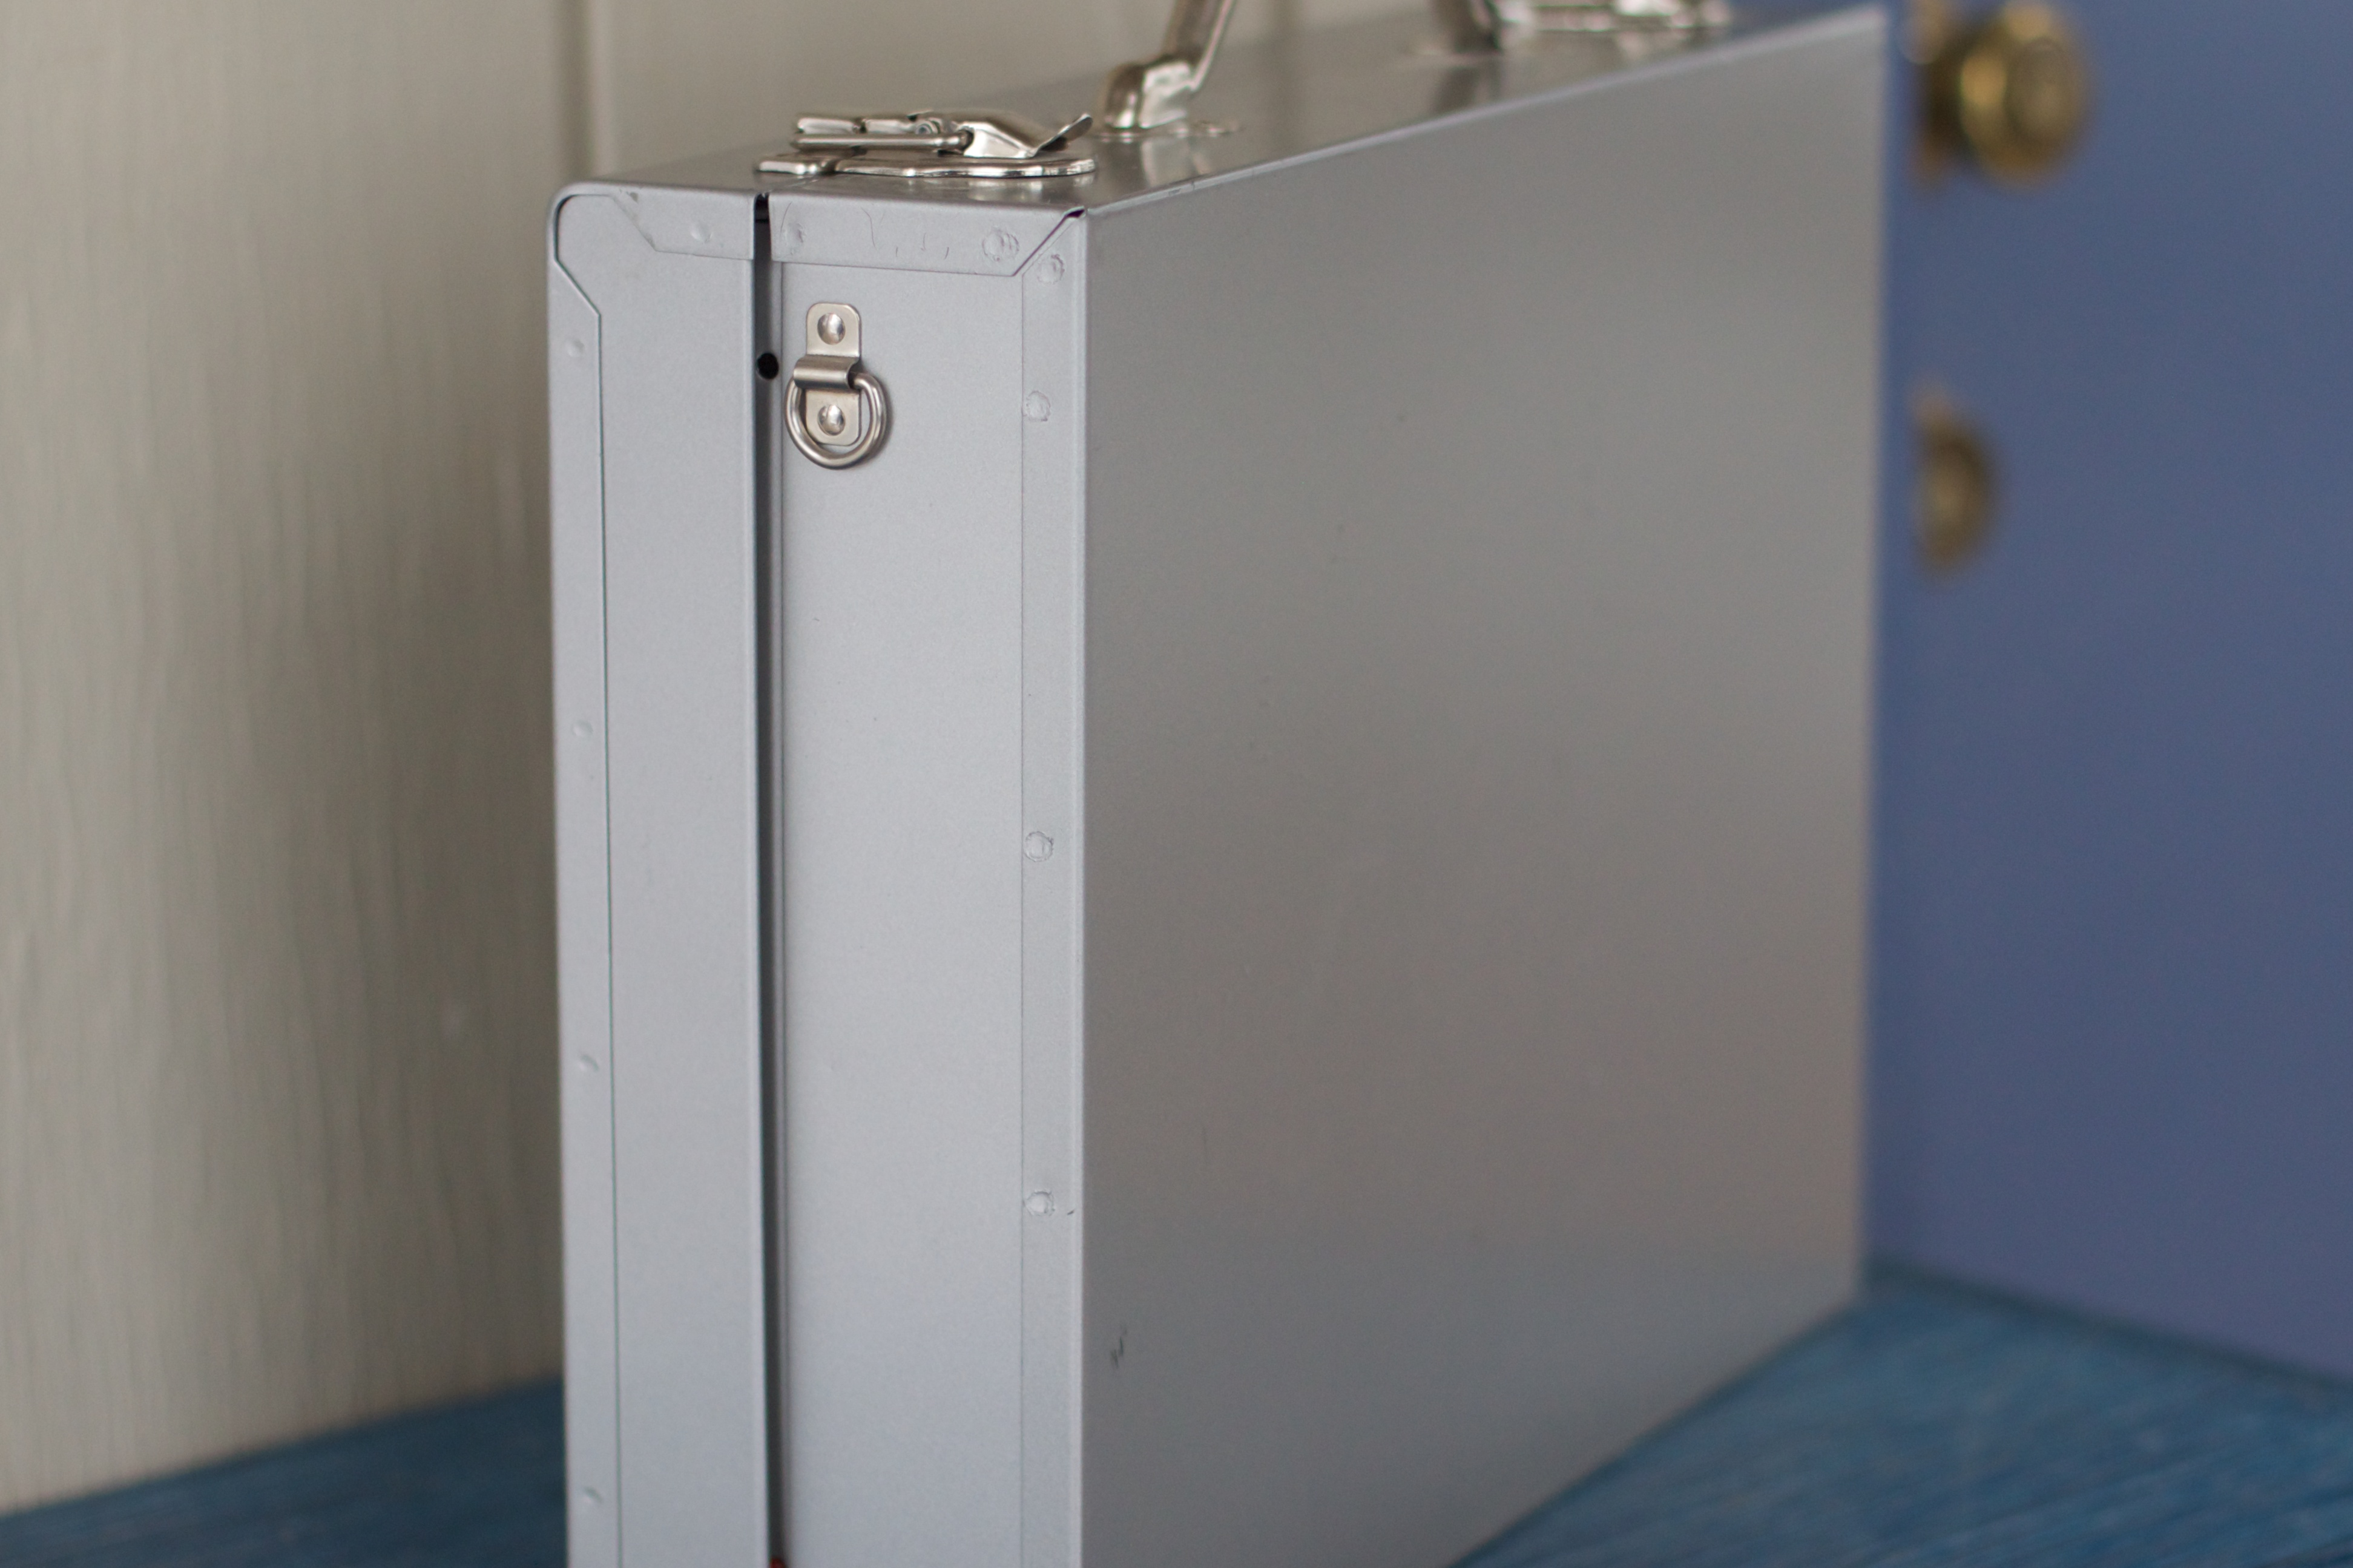
furniture, room, door, product, cupboard